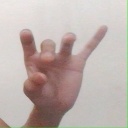
अक्षर: ओ